7th Signal Command (United States)

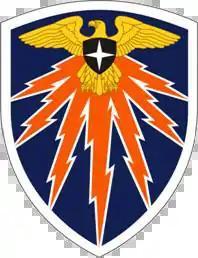

The United States Army's 7th Signal Command (Theater) is responsible for the integration, security and defense of Army networks in the Continental United States. The 7th Signal Command is designed to extend Army network capabilities to Army forces in support of US based expeditionary operations. The command is one of five theater Signal Commands worldwide, and is a subordinate element of NETCOM/9th SC (Army). It was activated at Fort Gordon (now Fort Eisenhower) in July 2008.